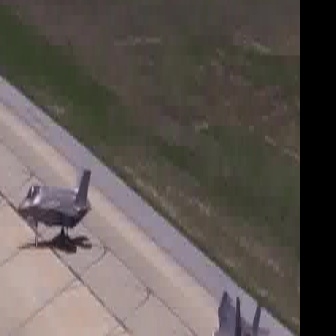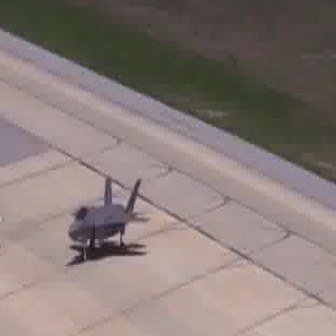
  Please identify the target specified by the bounding box [14,166,94,246] in the first image and locate it in the second image. Return the coordinates in [x_min,y_min,x_max,y_max] format.
Answer: [66,174,151,259]